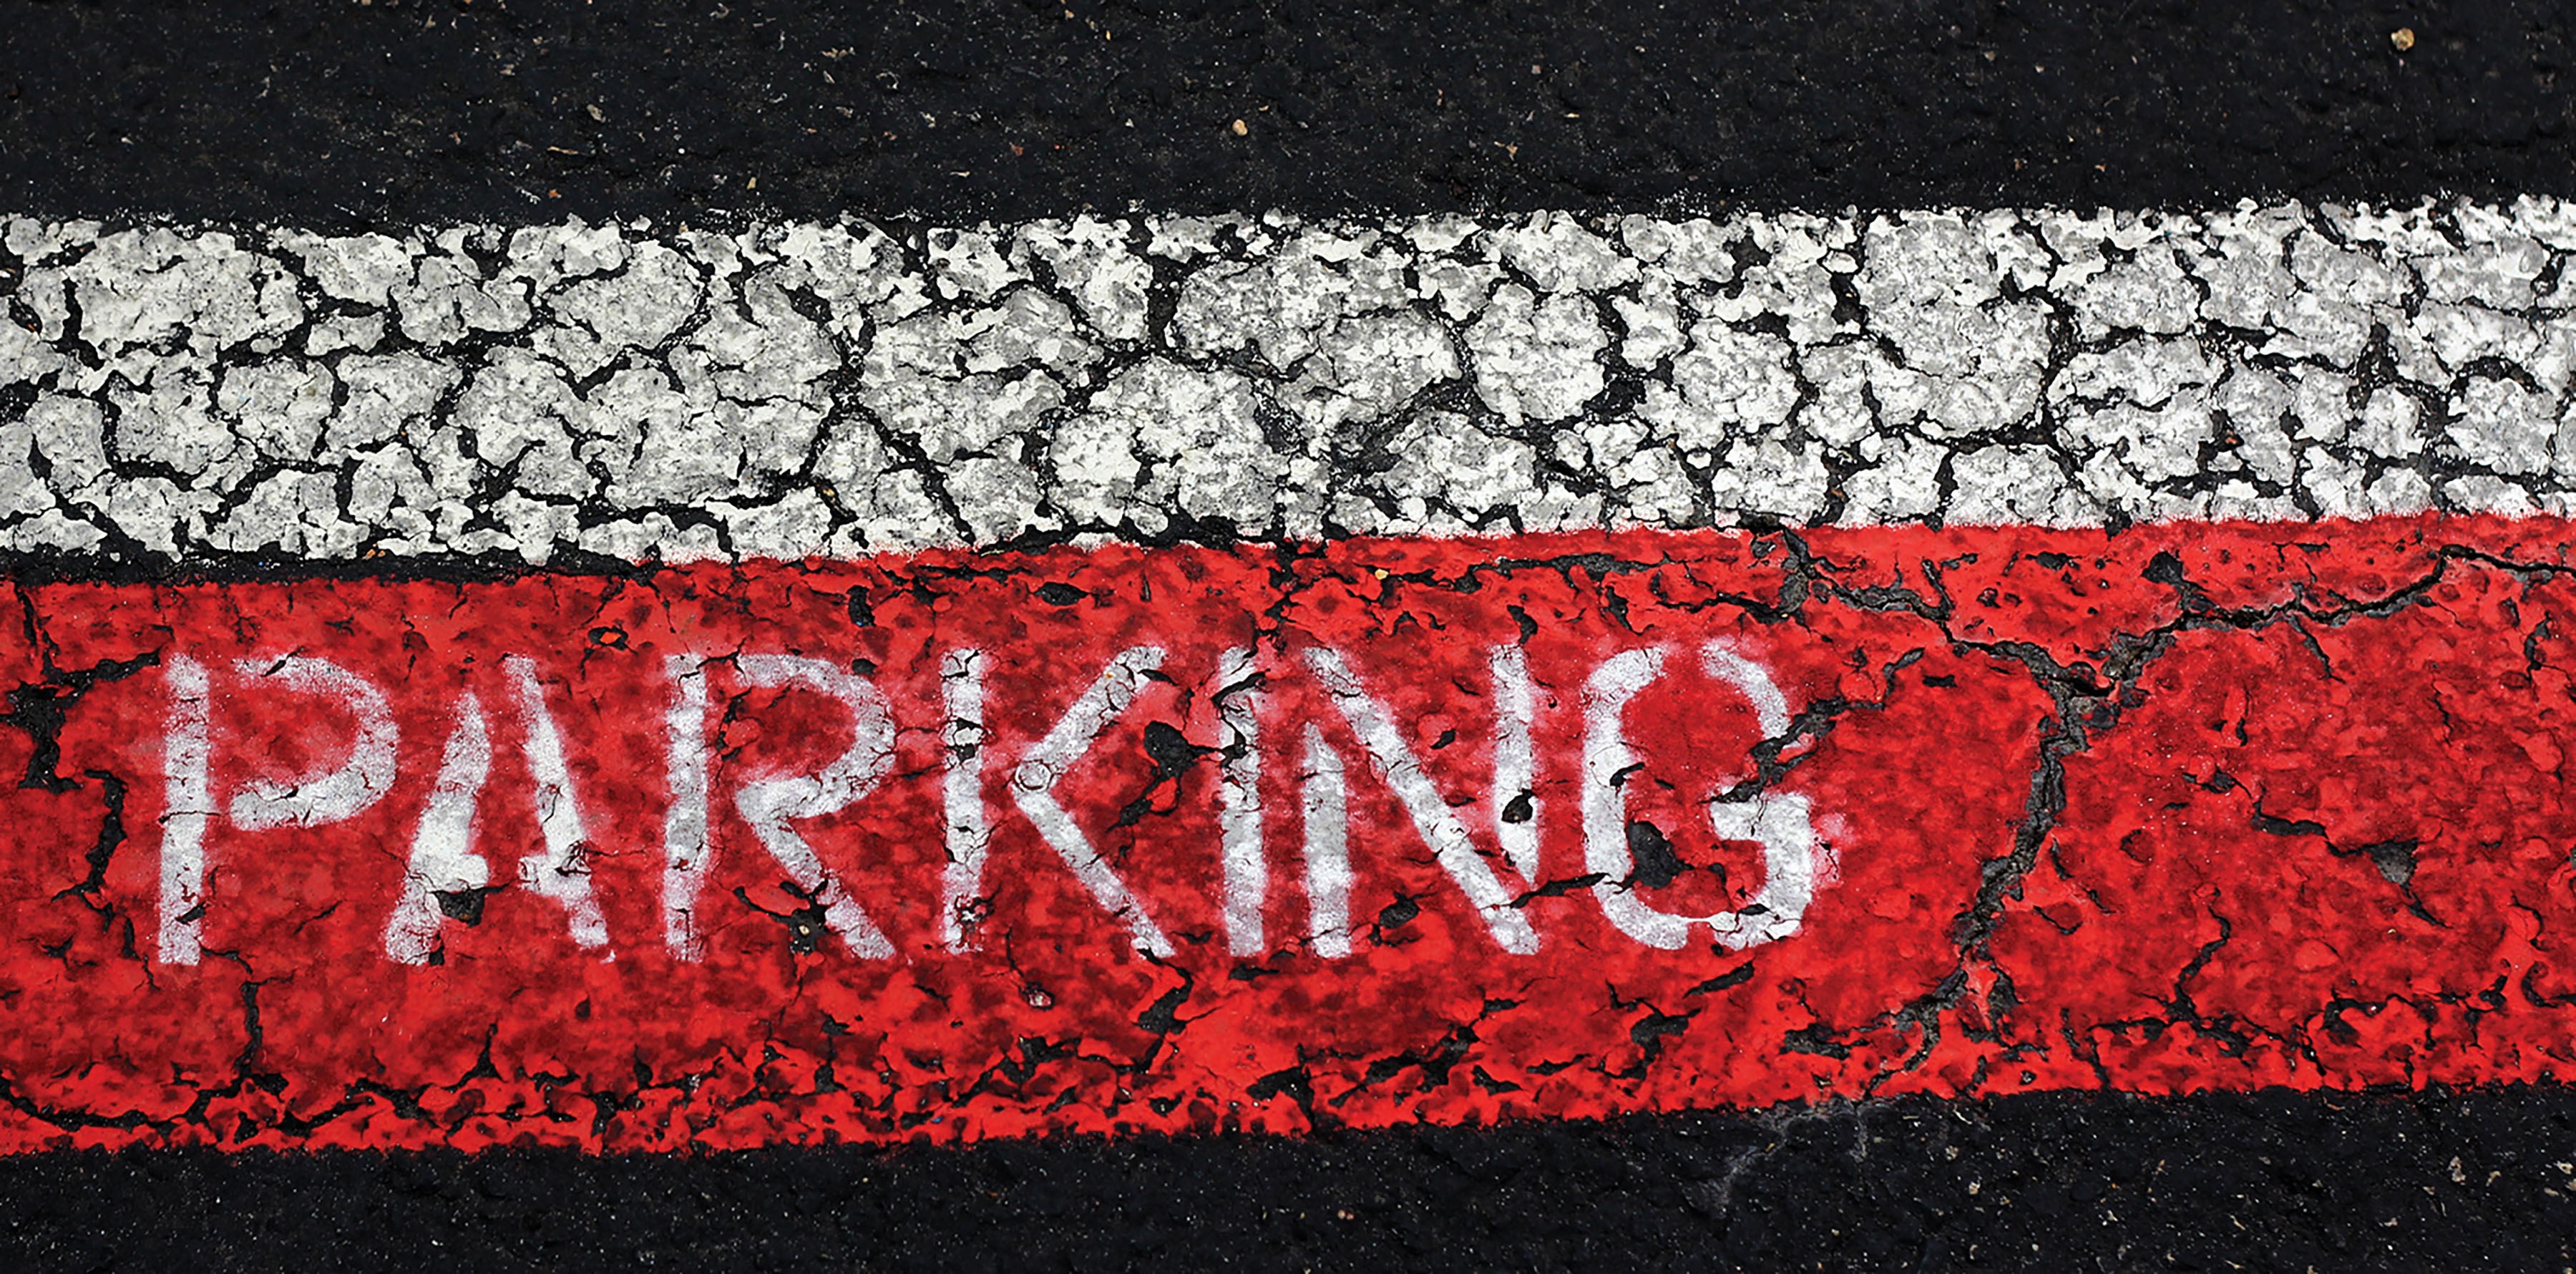
road, white, street, number, parking, wall, asphalt, red, color, blue, black, graffiti, concrete, cracked, font, art, zone, lot, car lot